276

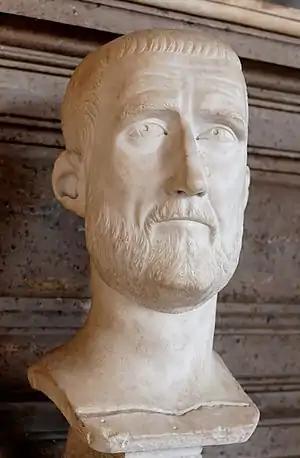
Emperor Probus (232–282)

Year 276 (CCLXXVI) was a leap year starting on Saturday of the Julian calendar. At the time, it was known as the Year of the Consulship of Tacitus and Aemilianus (or, less frequently, year 1029 "Ab urbe condita"). The denomination 276 for this year has been used since the early medieval period, when the Anno Domini calendar era became the prevalent method in Europe for naming years.